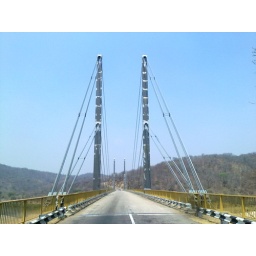
picture by Rahul Ingle oct 2010Suspension bridge across the zambezi river on the way from Lusaka to Chipata